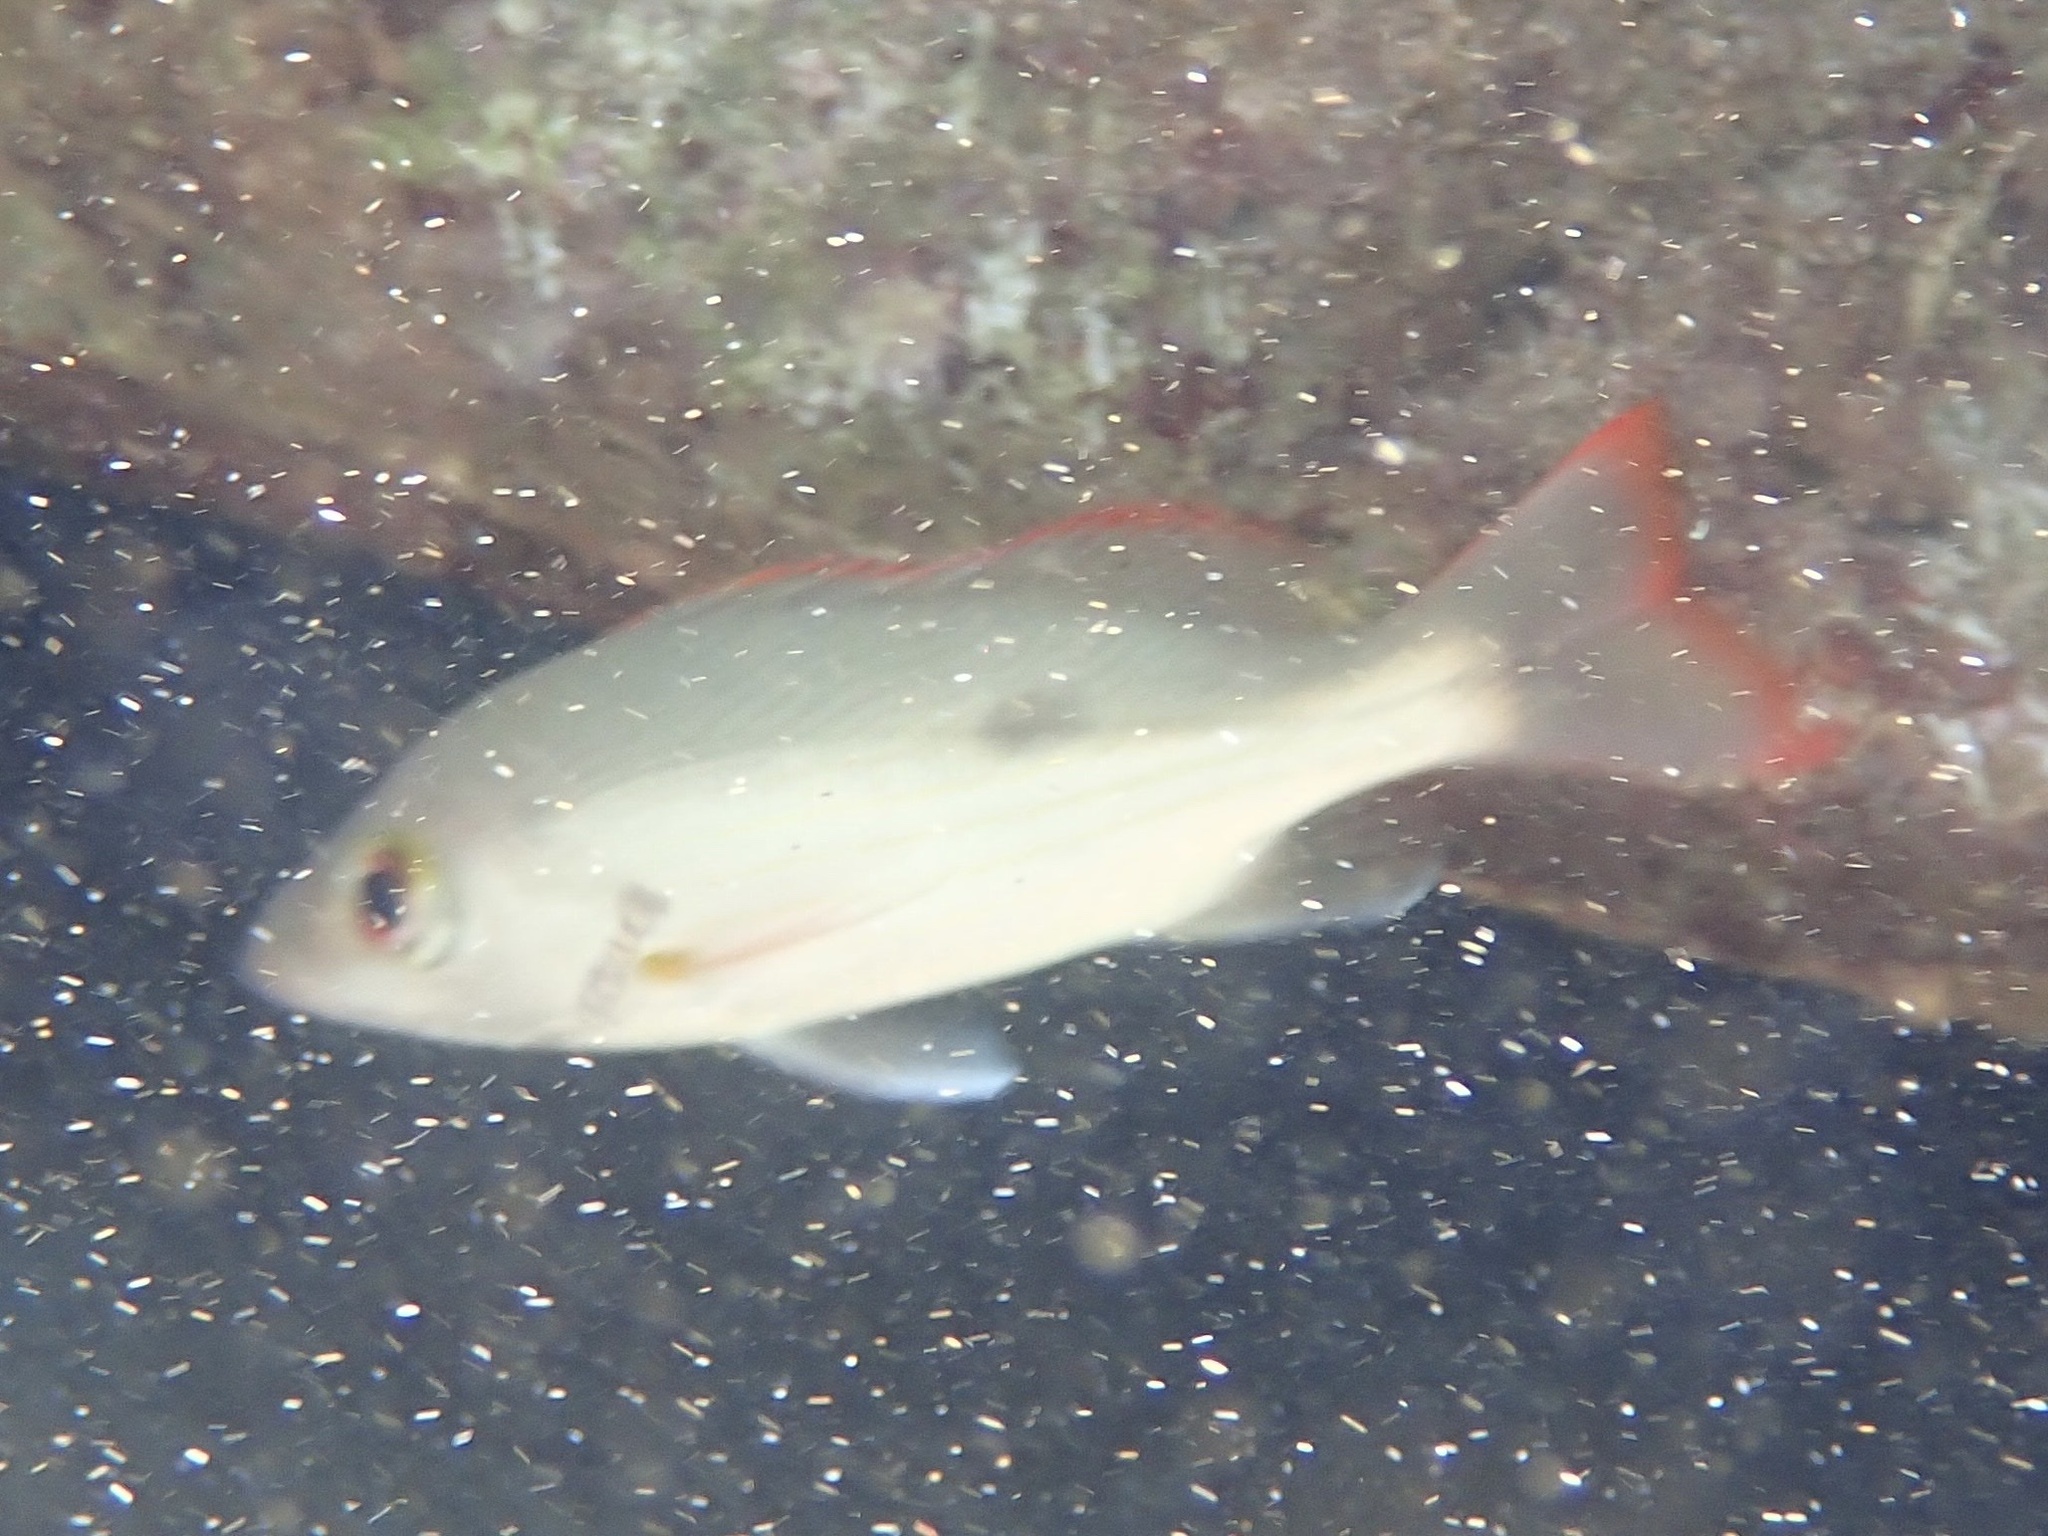
fish (species not among the labelled classes)